List of diplomatic missions of the Dominican Republic

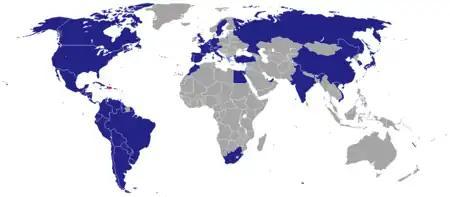
Countries with Dominican Republic diplomatic missions

This is a list of diplomatic missions of the Dominican Republic, excluding honorary consulates. Most of the Dominican Republic's missions are located in the Americas and the Caribbean.